Naz elama (dance)

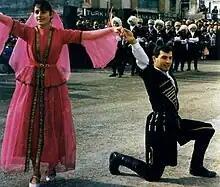
Performance of the dance in Iğdır. July, 2005.

Naz elama – is a national Azerbaijani dance, performed by a couple of man and woman. In translation from Azerbaijani, it means “Don’t be capricious”, which is reflected in the dance itself, which demands a special expressiveness, refinement and impetuosity.